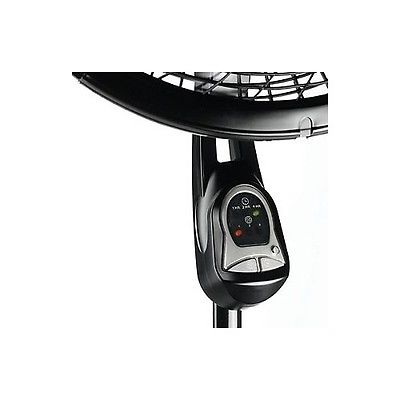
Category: fan